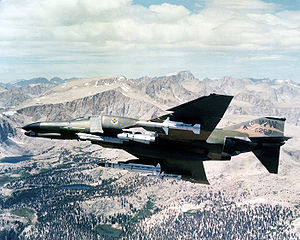
Wild Weasel
En F-4G med WW-udrustning; tæt til fjern: AGM-88 HARM, AGM-65 Maverick, ALQ-119 ECM-pod, AGM-78 Standard ARM og AGM-45 Shrike, cirka 1981.
Wild Weasel er et amerikansk kodeord brugt i United States Air Force for et militærfly helt eller delvist udstyret til SEAD.